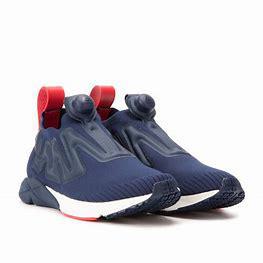
Brand: Reebok
Model: Pump Supreme